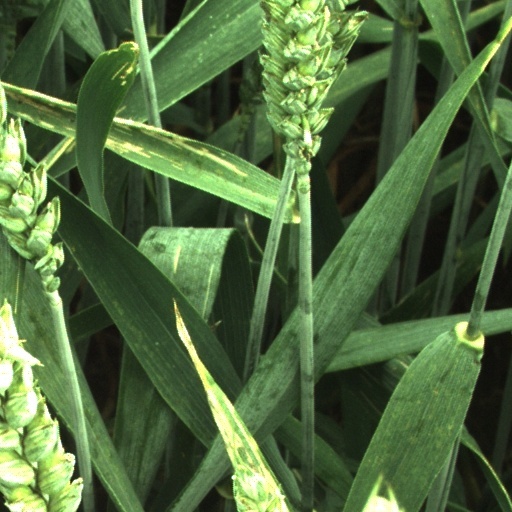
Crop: wheat